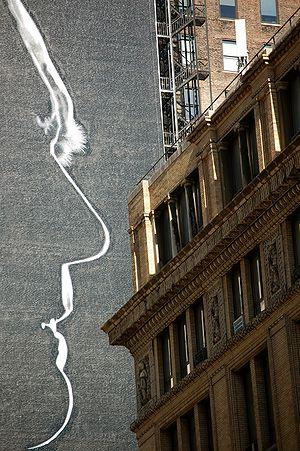
Harold Francis « Dirty Harry » Callahan est un inspecteur fictif de la police de San Francisco dans les films de la saga L'Inspecteur Harry.
Clint Eastwood [klɪnt istwʊd], né le 31 mai 1930 à San Francisco, est un acteur, réalisateur, compositeur et producteur de cinéma américain.